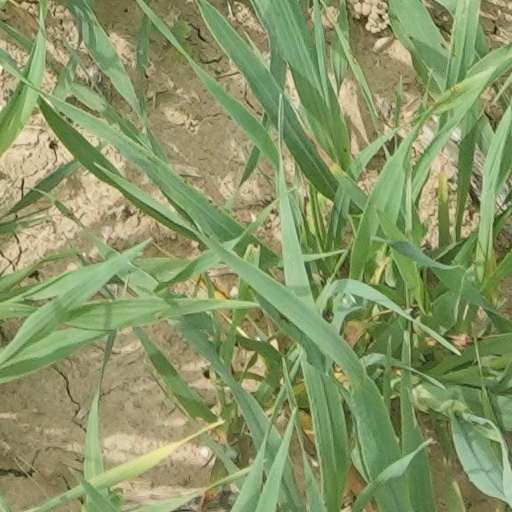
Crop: wheat